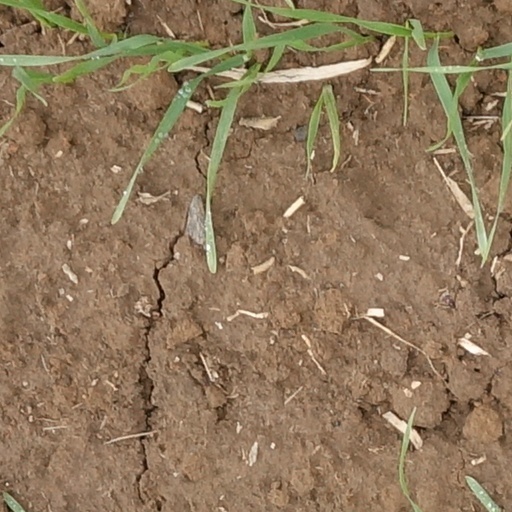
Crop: wheat